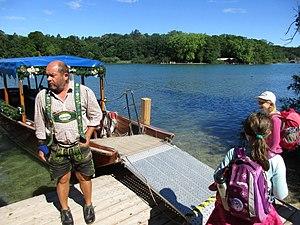
Ile aux Roses
L'île aux Roses est une île de 2,5 hectares du lac de Starnberg, sur la commune de Feldafing, à 30 km au sud-ouest de Munich, en Bavière, en Allemagne. Ancienne propriété des rois de Bavière de la route du Roi-Louis, l’ile aux Roses est un haut lieu de tourisme bavarois, classée aux monuments historiques allemand, et ses vestiges de cité lacustre néolithique sont classés au Patrimoine mondial de l'Humanité.
Une toue ou toue cabanée est un type de bac servant de bateau de pêche fluvial traditionnel de la Loire, avec ou sans cabane. Elles possèdent une proue large, utilisée notamment par les pêcheurs pour la pêche au saumon au filet-barrage, et également pour l'extraction de sable, ou le transport de passagers ou de marchandises...